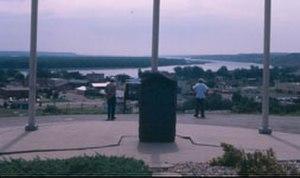
Le Site de La Vérendrye est un site archéologique situé dans la ville de Fort Pierre, dans le comté de Stanley dans l'État de Dakota du Sud aux États-Unis.
Les National Historic Landmarks du Dakota du Sud sont les sites historiques d'intérêt national de l'État du Dakota du Sud aux États-Unis.